Mahlabatini Declaration of Faith

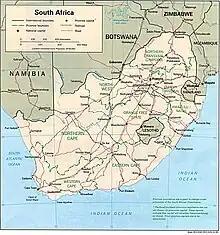
A 1995 map of South Africa from "The World Factbook"

The Mahlabatini Declaration of Faith was a statement of core principles laid down by South African political leaders Mangosuthu Buthelezi and Harry Schwarz on 4 January 1974. It was signed in Mahlabatini, KwaZulu-Natal, hence its name. Its purpose was to provide a blueprint for government of South Africa by consent and racial peace in a multi-racial society, stressing opportunity for all, consultation, the federal concept, and a bill of rights. It also first affirmed that political change must take place though non-violent means. It was the first agreement in apartheid South Africa by acknowledged black and white political leaders that subscribed to such principles. Final negotiations, which embodied many of the Declaration's principles, took place between President F. W. de Klerk and Nelson Mandela in the early 1990s.